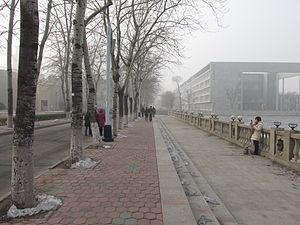
L'université de Nankai est une université publique située dans le district de Nankai, à Tianjin, en République populaire de Chine.